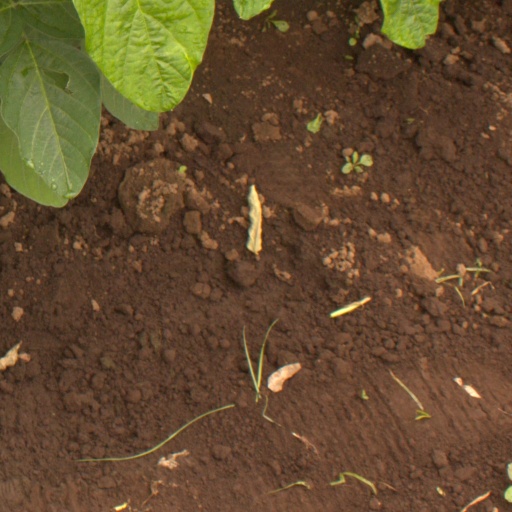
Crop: soybean